Urban combat in the São Paulo Revolt of 1924

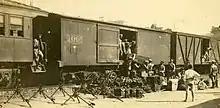

The large flow of loyalist reinforcements continued after the government withdrew. Along the axes of Santos and Rio de Janeiro, the loyalists gathered much of the country's combat power. By 15 July, they were able to attack with 10,000 men; in total they mustered between 14 and 15 thousand men, a numerical advantage of five to one, or up to 18,000. States' military forces were important in this build-up of force: Minas Gerais troops landed in the city on 9 July, followed by Rio de Janeiro and Espírito Santo ones on the 18th, and Rio Grande do Sul troops on the 22nd. The first Navy troops to land in the city returned to Santos after the fall of the government, but another battalion arrived on the 13th.